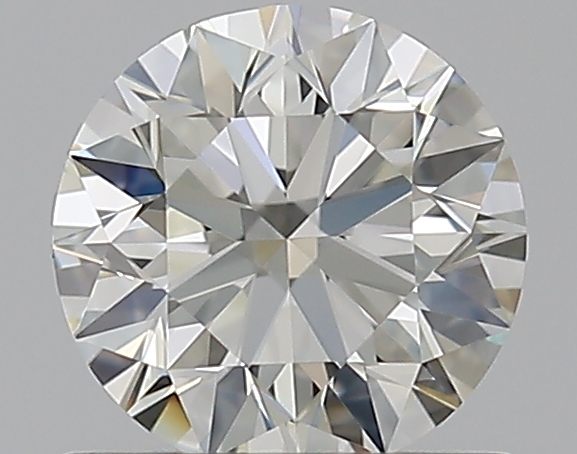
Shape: round
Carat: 0.7
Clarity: VS1
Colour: J
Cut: VG
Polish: EX
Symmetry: VG
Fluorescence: N
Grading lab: GIA
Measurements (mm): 5.61 x 5.65 x 3.53